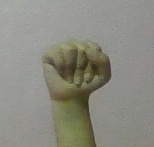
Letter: saad